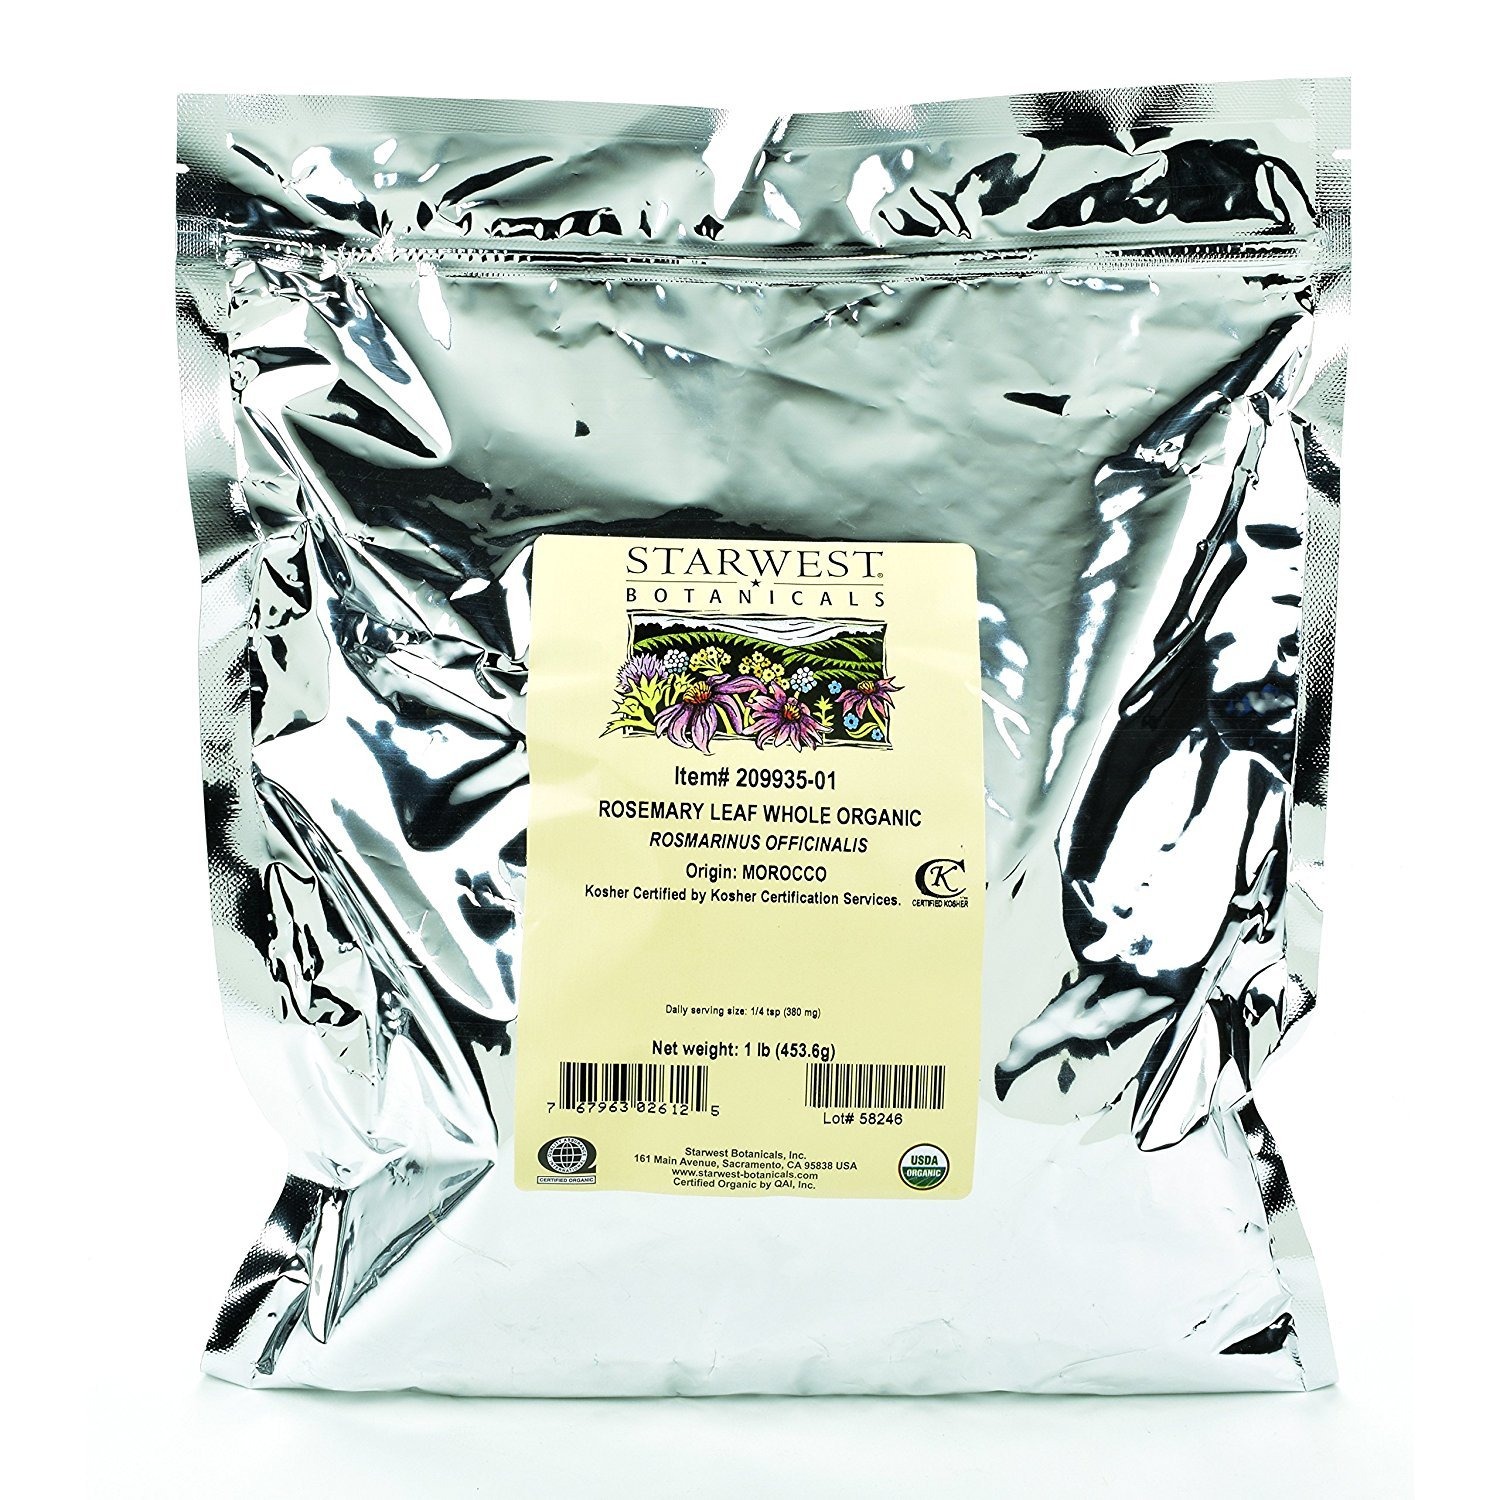
Item Name: ROSEMARY LEAF C/S ORGANIC
Value: nan
Unit: None

Price: 22.99